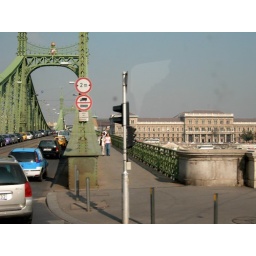
bridge over danube river